The Amazing Race: China Rush 3

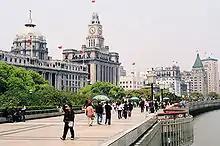
The waterfront area of The Bund was the Starting Line for the third season of "The Amazing Race: China Rush".

The Express Pass, which was awarded to the team who finishes first on the first leg, was introduced in this season. This item allowed the holders to skip a certain task of their choosing before Leg 8. This season also featured an elimination at the Starting Line, which was first seen in the 15th American season. For the Yield, the yielded team had to turn over an hourglass (a feature that was still used for Yields in other versions of the whole franchise), which took 20 minutes. Teams also made a visit to Taiwan, making it the first time the show left Mainland China.